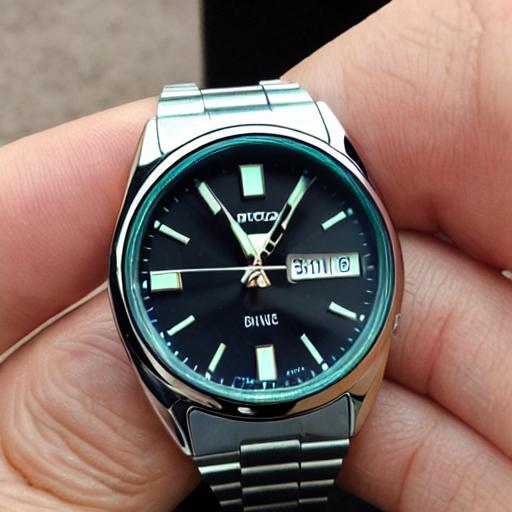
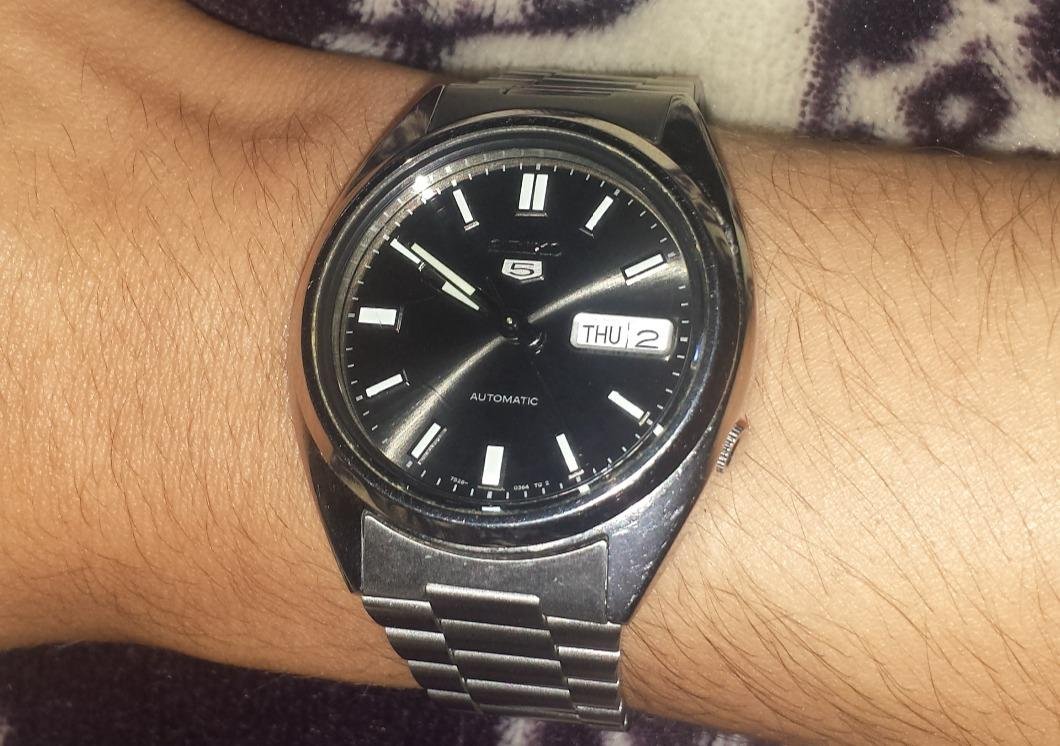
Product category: accessories_watch
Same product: no